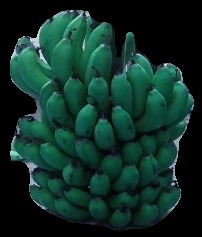
Variety: pachbale
Grade: grade2